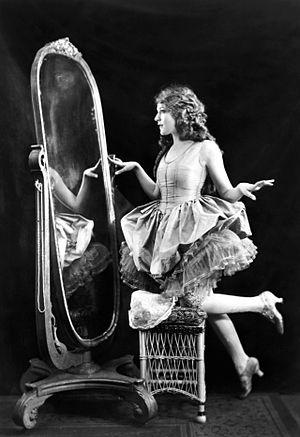
Alfred Cheney Johnston, né le 8 avril 1885 et mort le 17 avril 1971, est un photographe new-yorkais connu pour ses portraits des showgirls des Ziegfeld Follies et ses photographies d'actrices et d'acteurs des années 1920 et 1930.